Deborah Batts

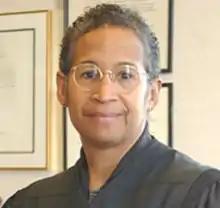

Deborah Anne Batts (April 13, 1947 – February 3, 2020) was a United States district judge of the United States District Court for the Southern District of New York. During Gay Pride Week in June 1994, Batts was sworn in as a United States district judge for Manhattan, becoming the nation's first openly LGBT federal judge. She took senior status on her 65th birthday, April 13, 2012.